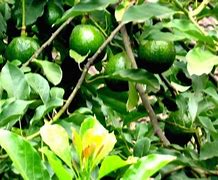
Label: Avocado